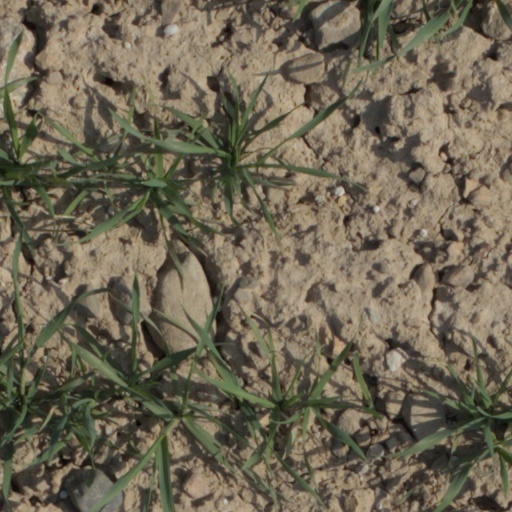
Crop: wheat